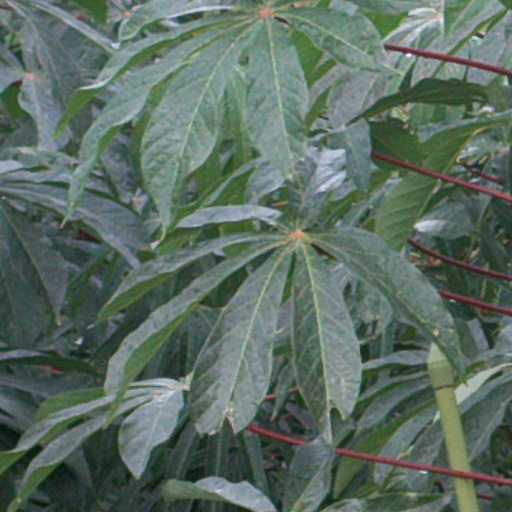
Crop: cassava